Velanne

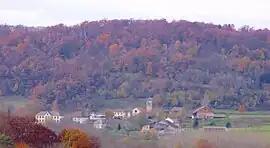
A general view of Velanne

Velanne is a commune in the Isère department in southeastern France.